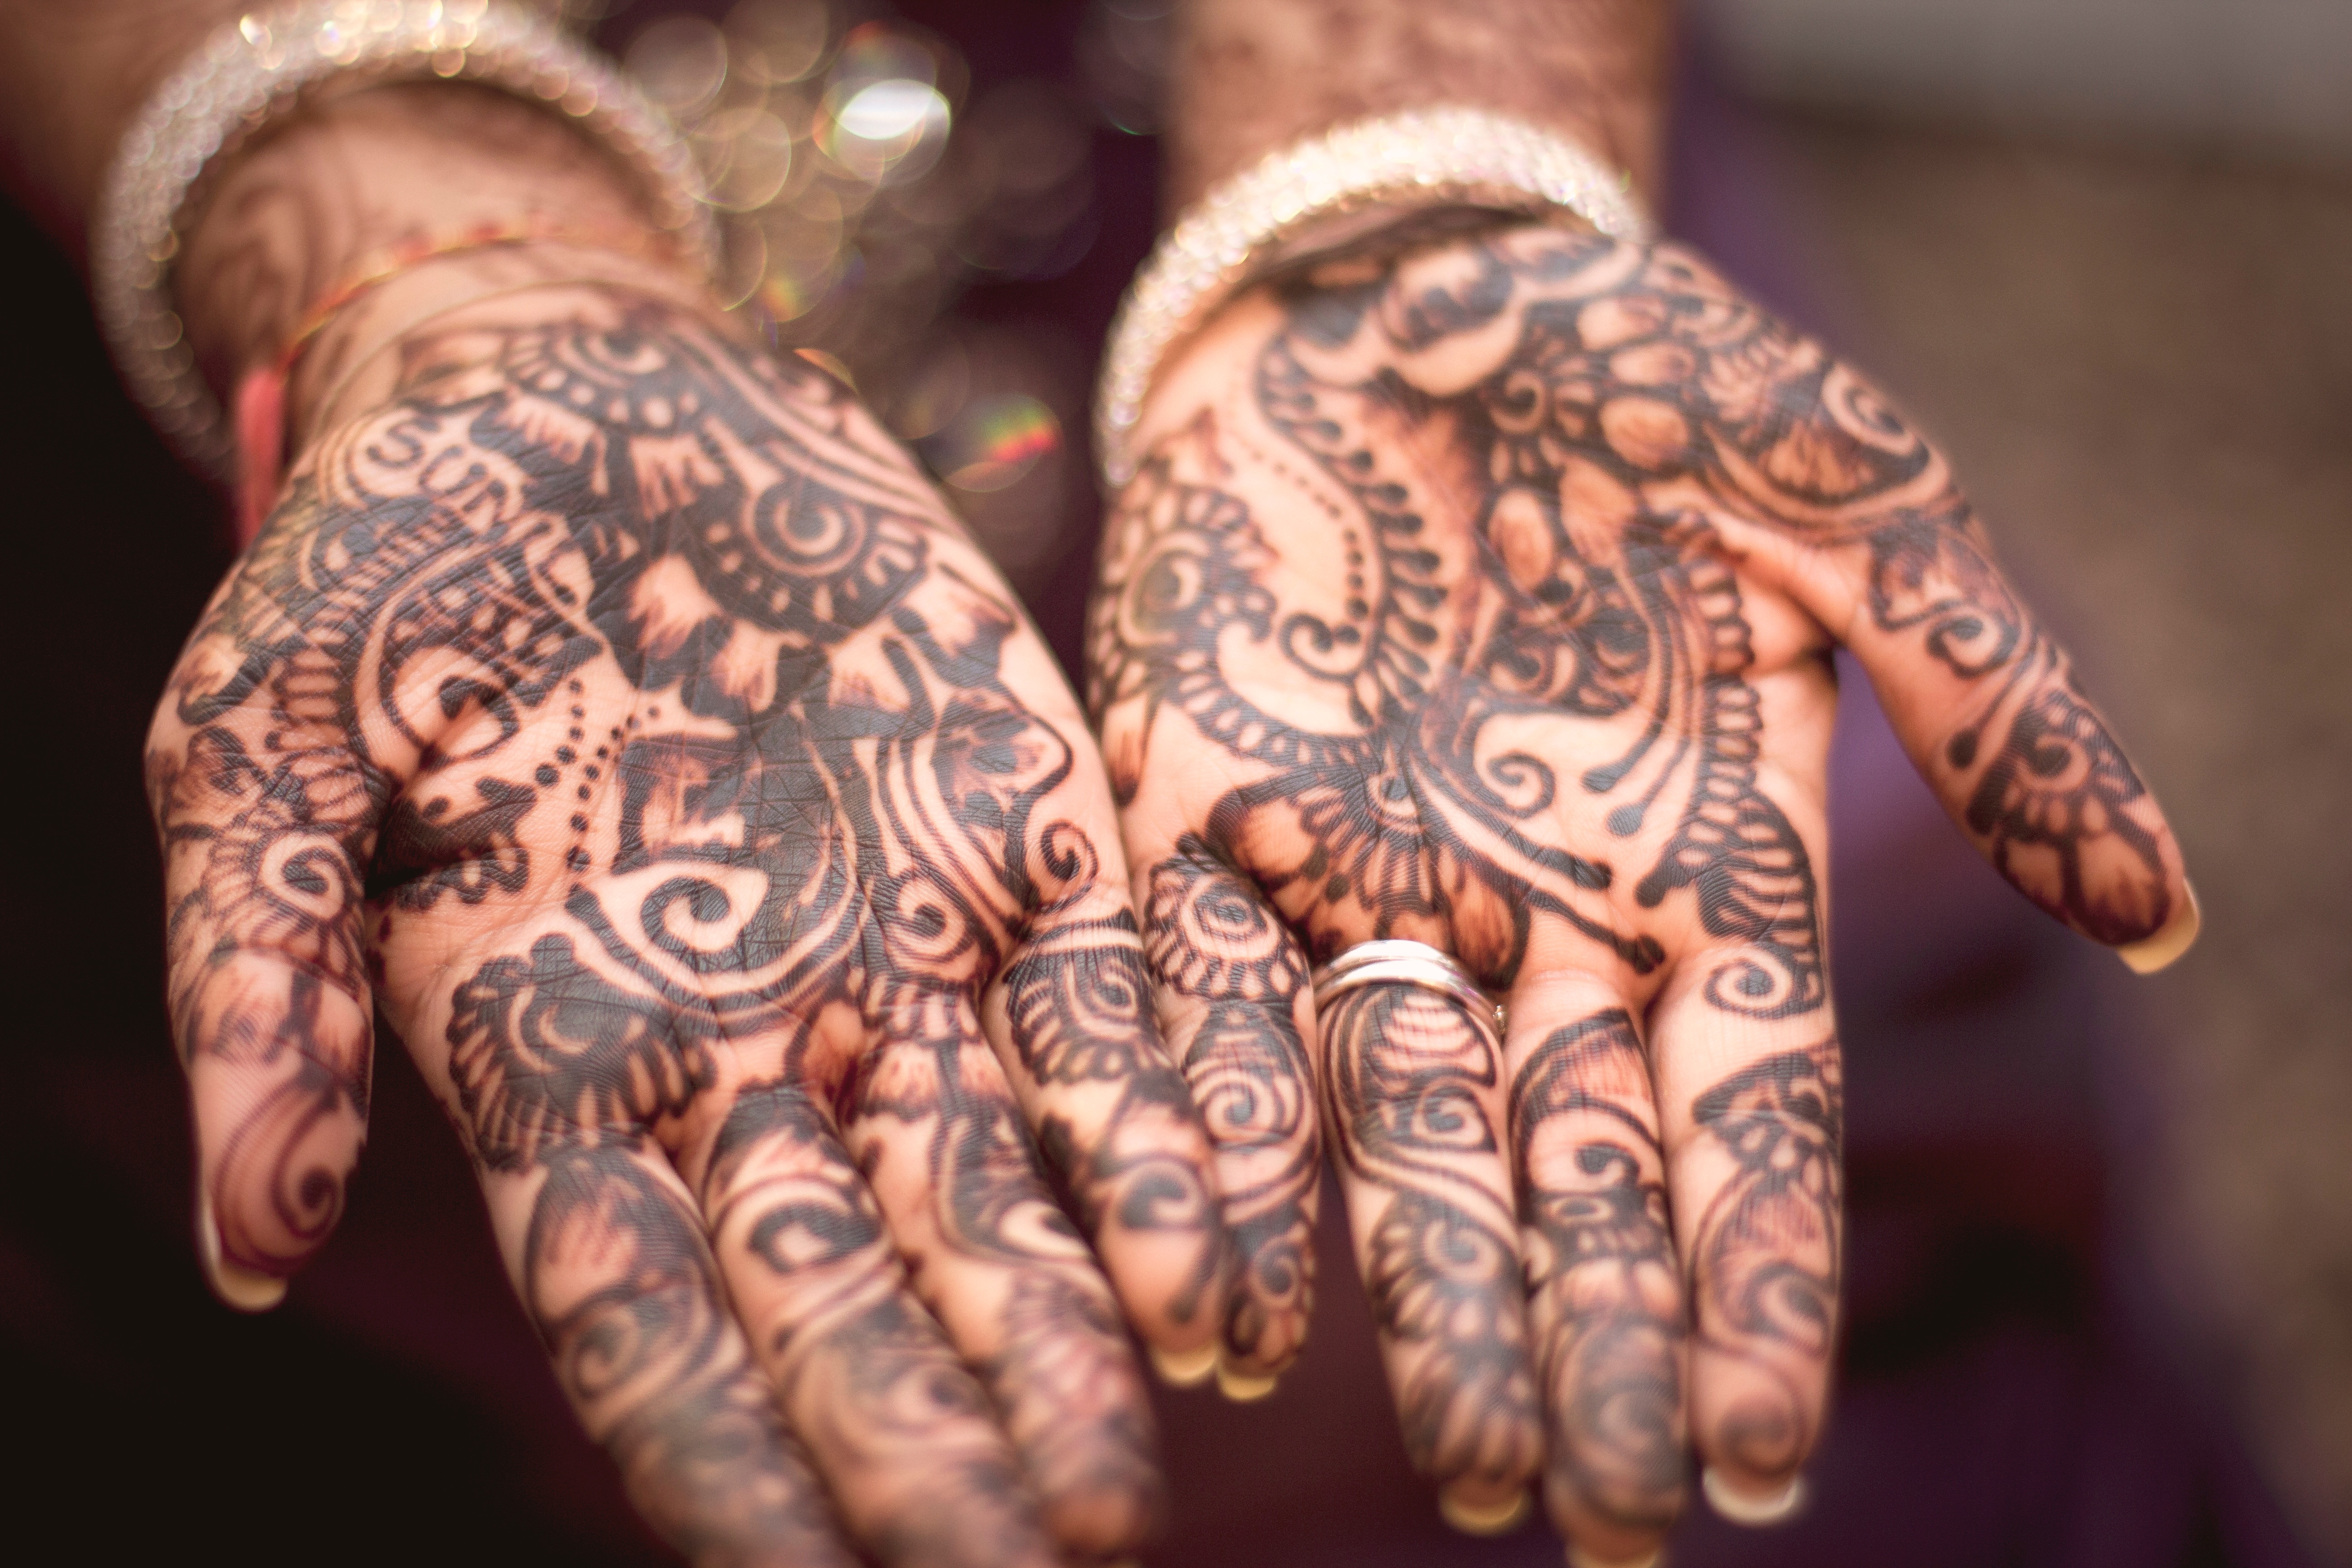
hand, pattern, tattoo, henna, palm, arm, chest, design, mehndi